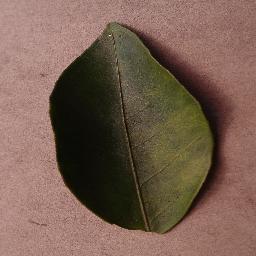
Label: Orange___Haunglongbing_(Citrus_greening)